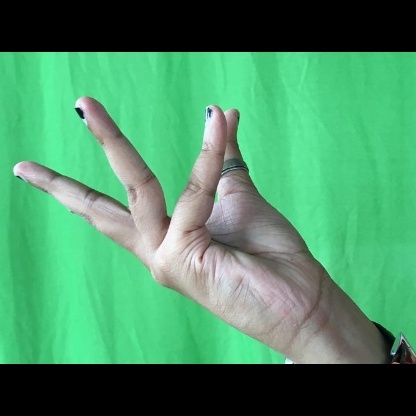
Mudra: Alapadmam